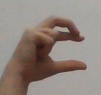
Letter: thal